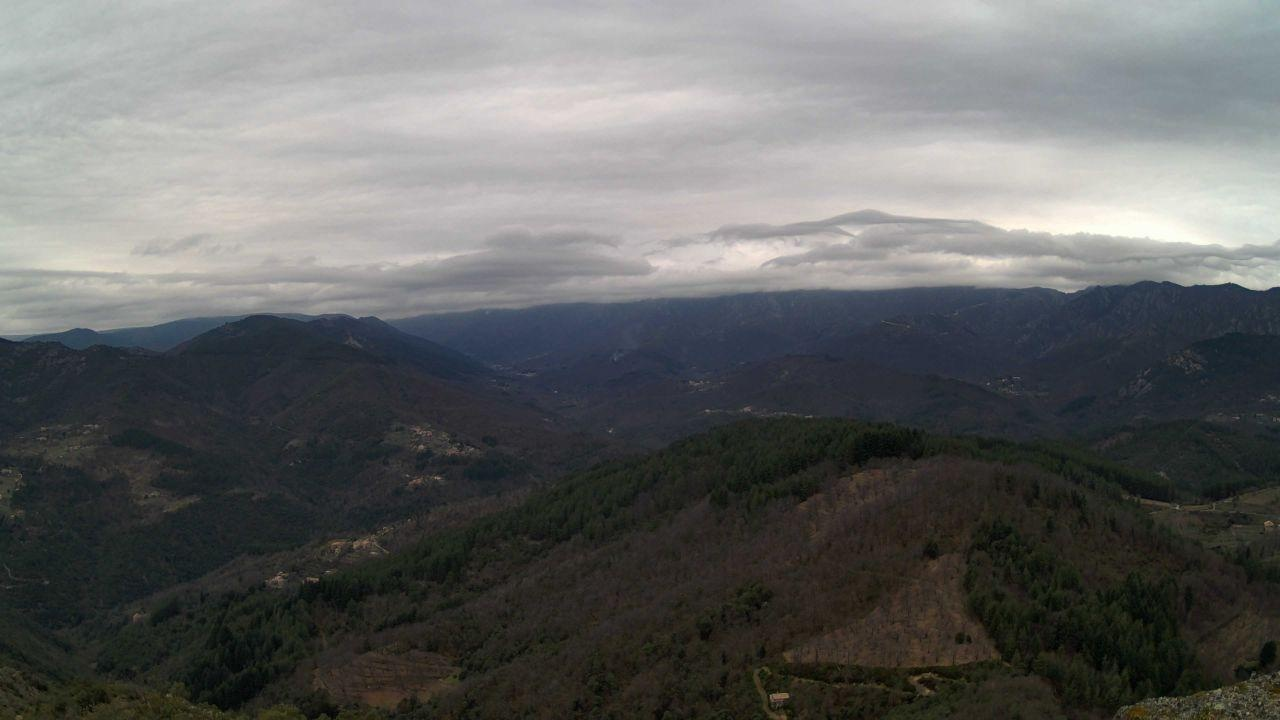
Fire: no
Smoke: yes